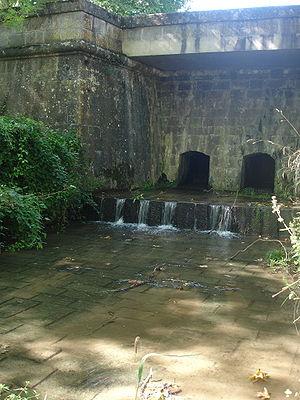
France, Aude (11), Seuil de Naurouze, épanchoir de Naurouze
Le canal du Midi est un canal de navigation français à bief de partage qui relie Toulouse à la mer Méditerranée depuis le xviiᵉ siècle. D'abord nommé « canal royal de Languedoc », les révolutionnaires le rebaptisent en 1789 « canal du Midi ». À partir du xixᵉ siècle, le canal latéral à la Garonne, qui double la Garonne de Bordeaux à Toulouse, prolonge le canal du Midi pour fournir une voie navigable de l'océan Atlantique à la mer Méditerranée : l'ensemble des deux canaux est dénommé « canal des Deux-Mers ».